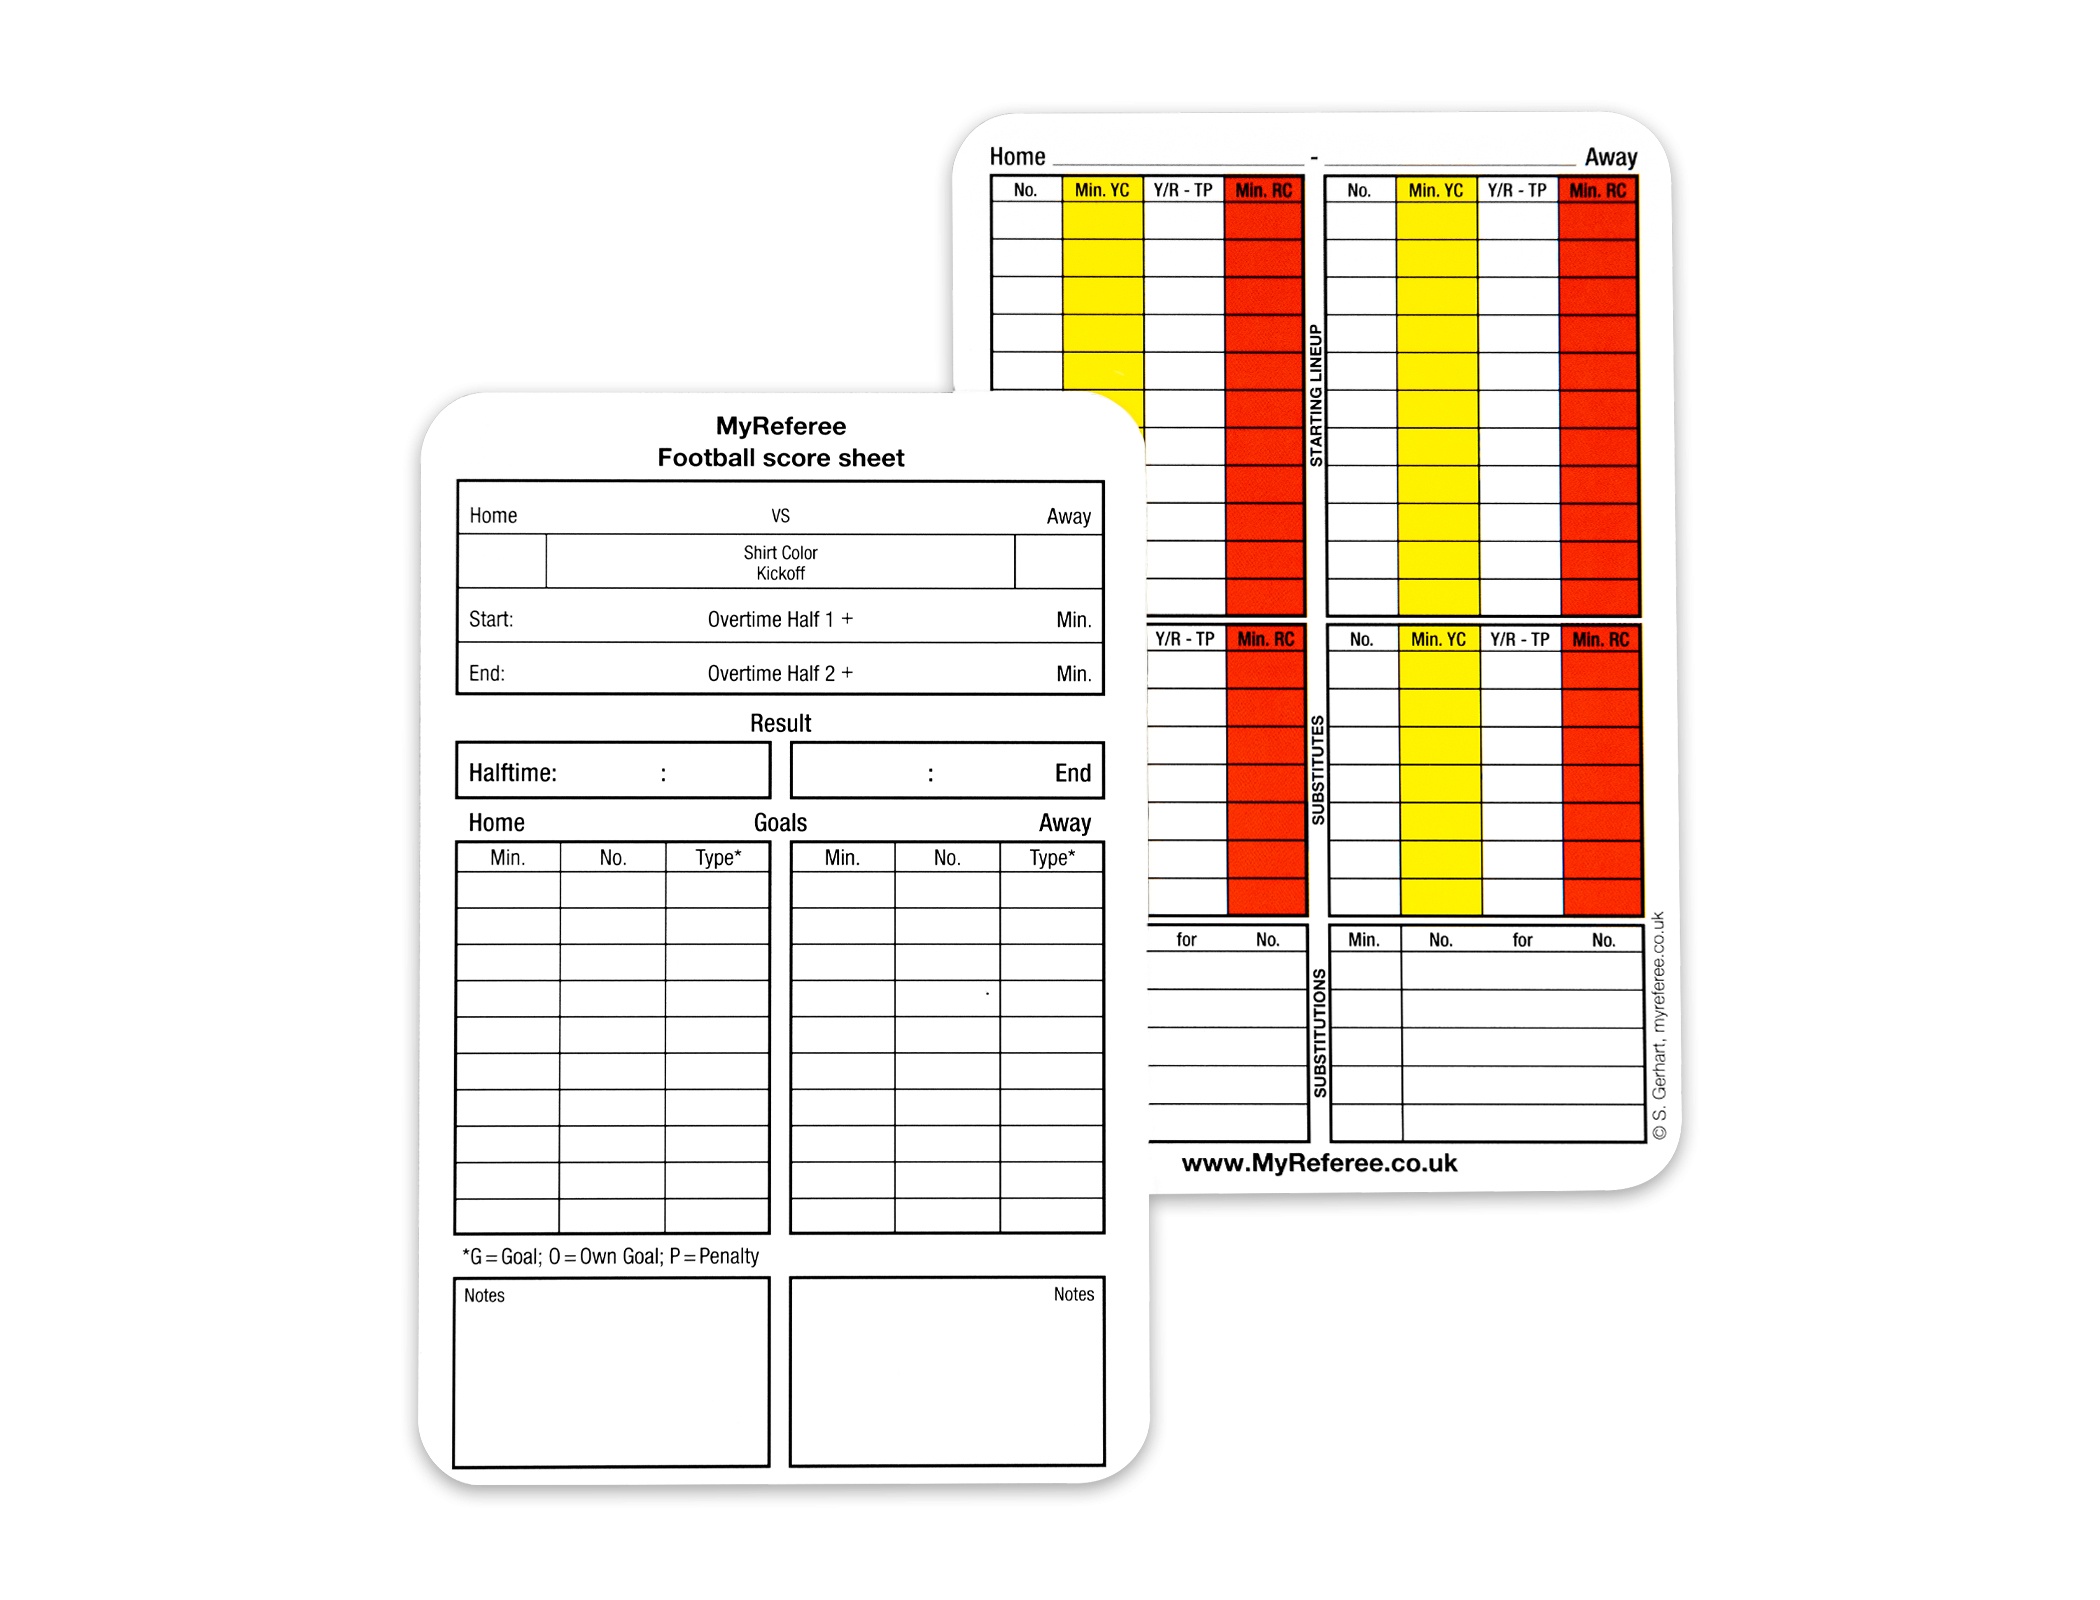
MyReferee Schiedsrichter Spielnotizkarten Fußball Englisch
Brand: MyReferee
New generation referee match cards 12 x 8 cm, rounded corners, to easy remove the card from the breast pocket Register up to 20 goals incl. minutes, scorers and type of the goal (goal, own goal or penalty) Up to 7 substitutes can be specified - significantly more than before! A special coating protects the cards in the rain before softening Herstellerinformationen (GPSR): sportzubehoer24 Sebastian Gerhart Spessartstr. 104 DE-63834 Sulzbach info(at)sz24.com
Category: Sporting Goods > Athletics > Coaching & Officiating > Scoreboards > Manual Scoreboards